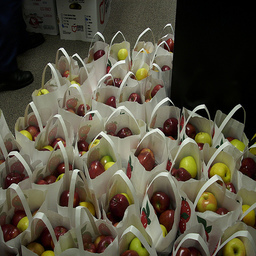
Label: Apple